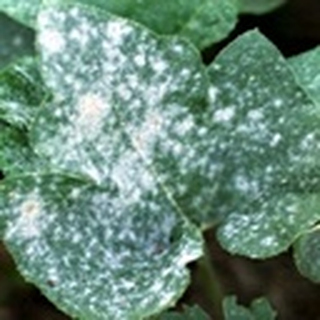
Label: cotton_powdery_mildew